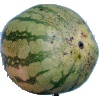
Label: watermelon